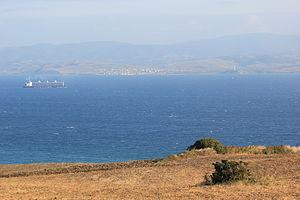
Les Dardanelles ou détroit des Dardanelles est un passage maritime reliant la mer Égée à la mer de Marmara.